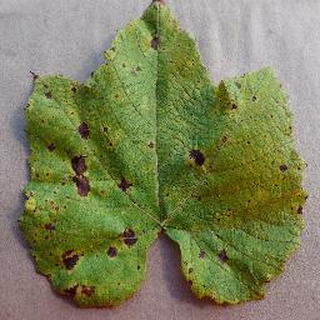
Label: grape_leaf_blight